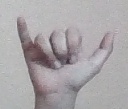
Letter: ya